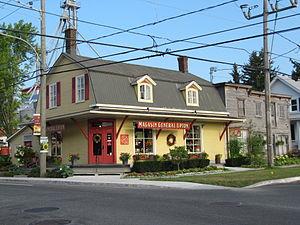
Magasin général à Upton (Québec)
Upton est une municipalité du Québec faisant partie de la municipalité régionale de comté d'Acton dans la région administrative de la Montérégie. Ses habitants sont des Uptonais.